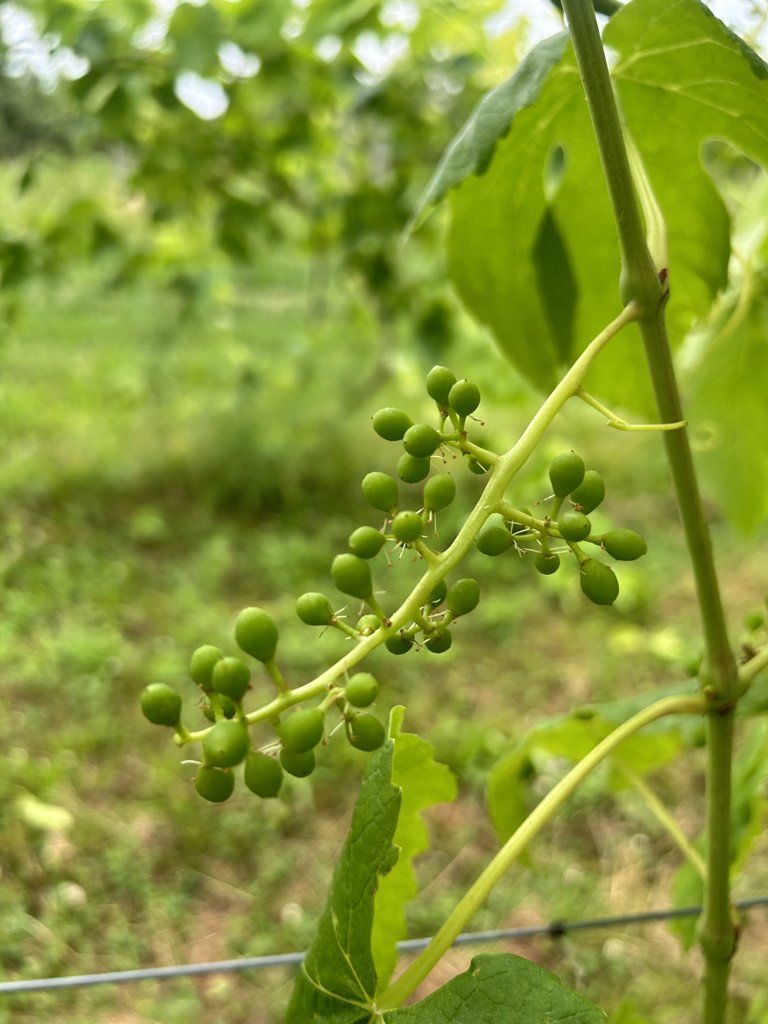
Berries visible: 38
Grape clusters: 1